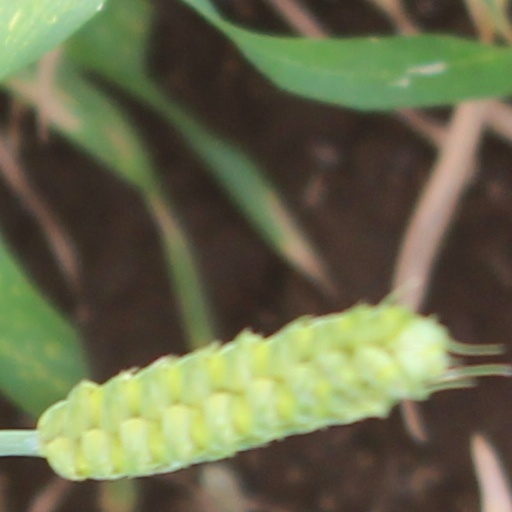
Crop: wheat